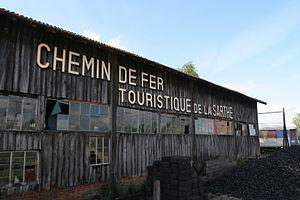
Gare et dépôt du Chemin de fer touristique de la Sarthe à Beillé.
Le Chemin de fer touristique de la Sarthe est un chemin de fer touristique et historique géré par l'association Transvap qui participe depuis 1970 à la sauvegarde du patrimoine ferroviaire. Elle propose des animations et des parcours en trains historiques, autorails et locomotive à vapeur, sur la section de Beillé à Bonnétable de l'ancienne ligne de chemin de fer de Mamers à Saint-Calais, tronçon sauvegardé de l'ancien réseau des Tramways de la Sarthe.